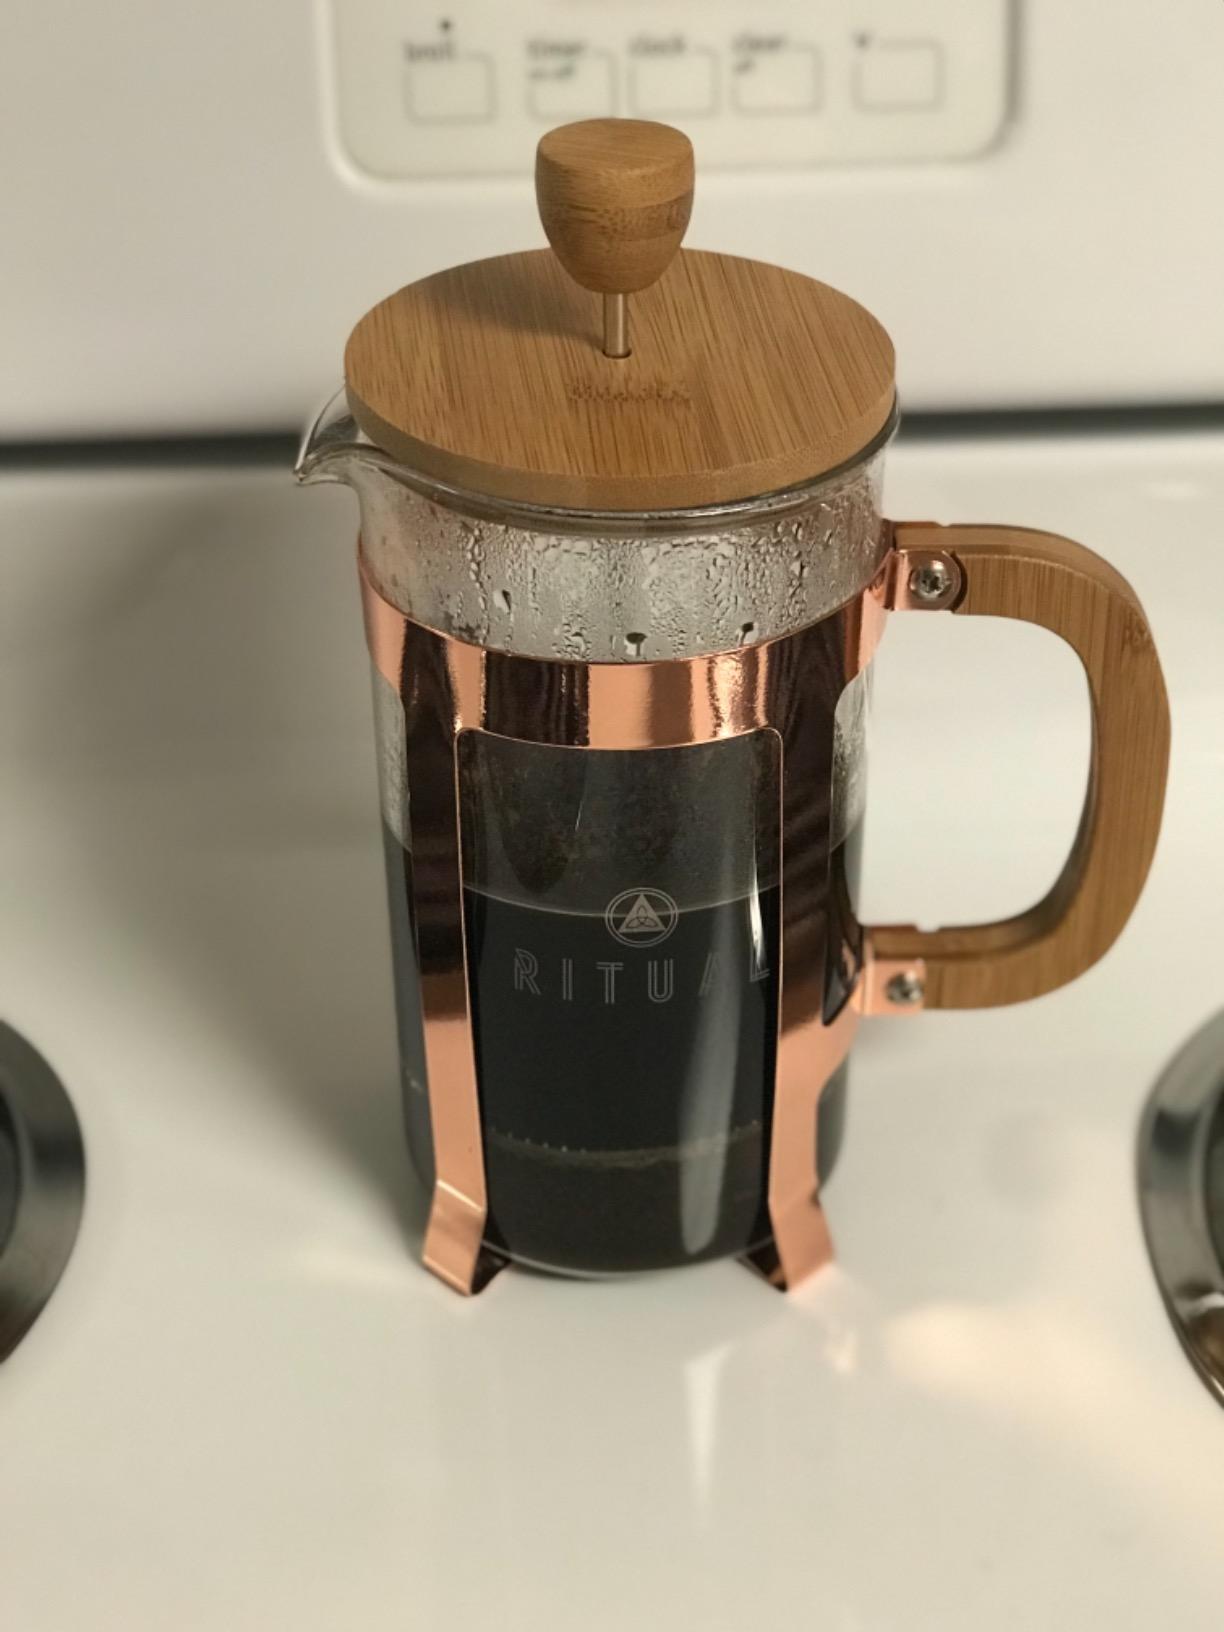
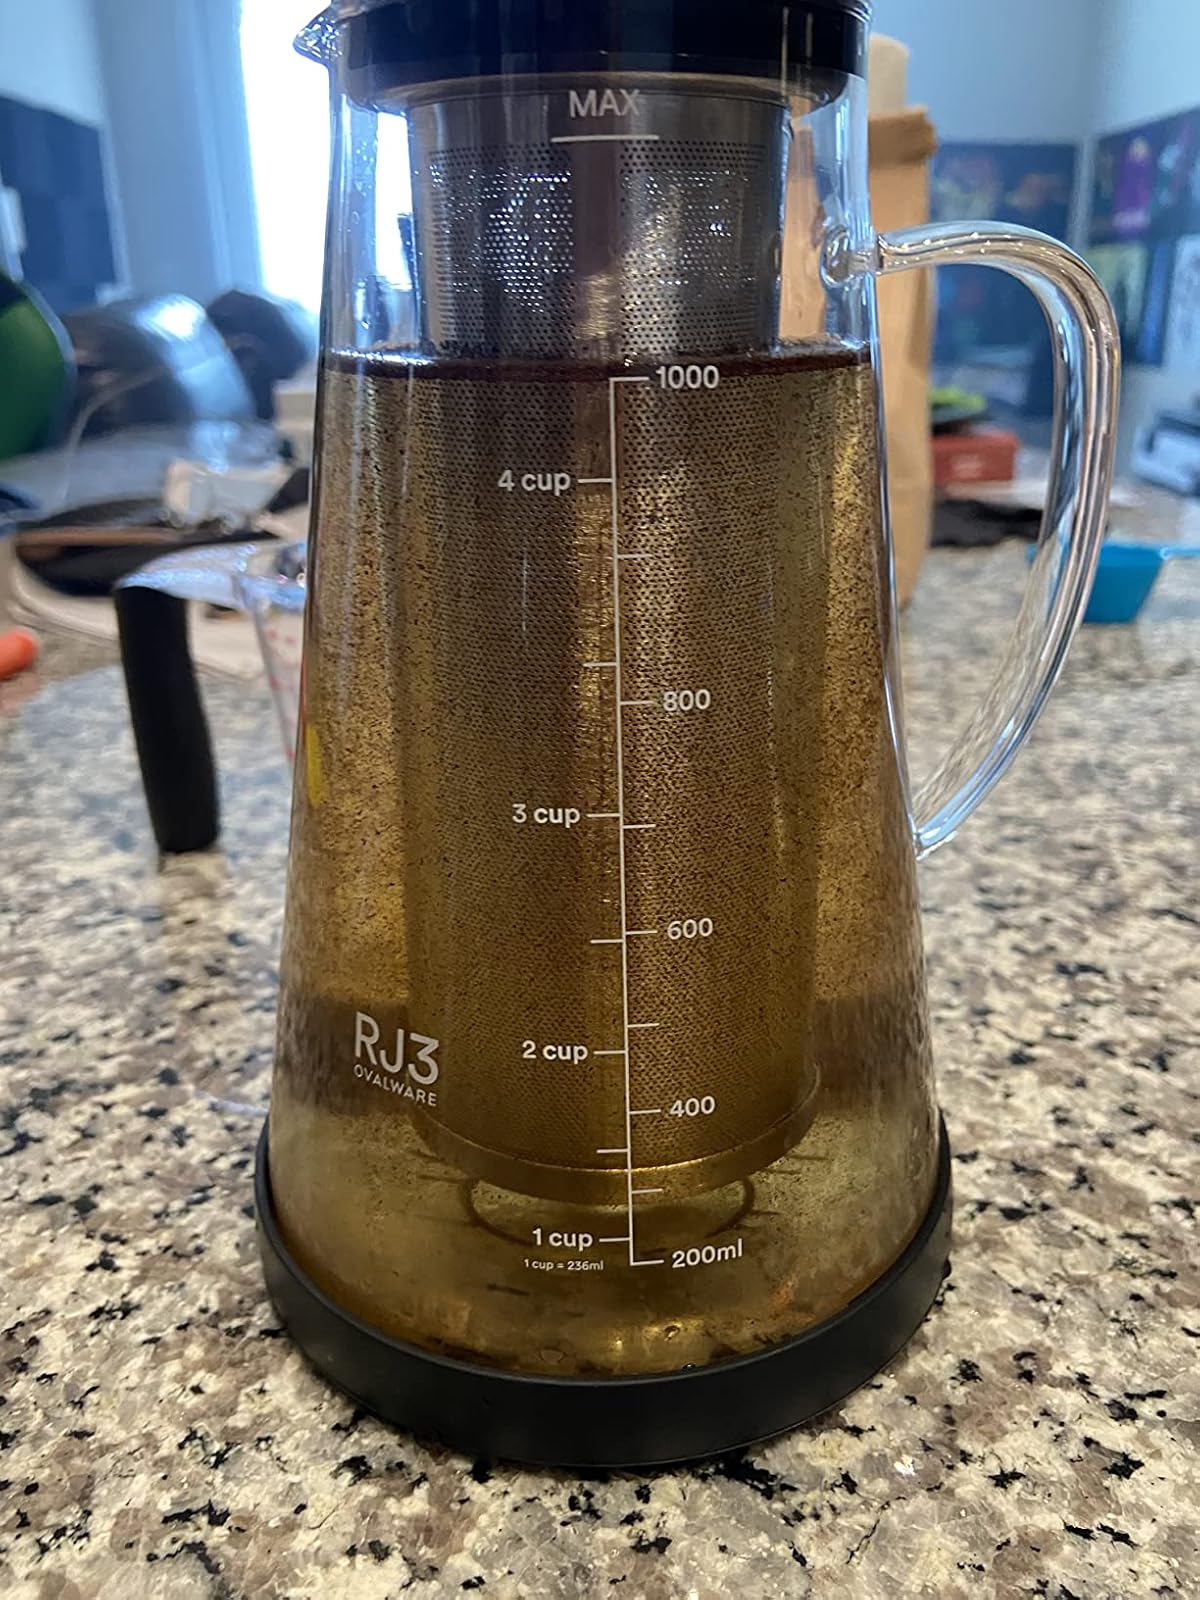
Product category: items_tea
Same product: no